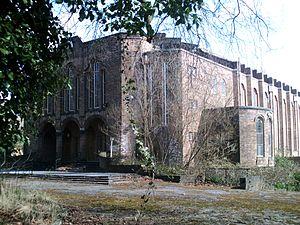
Henry Cohen, premier Baron Cohen de Birkenhead, CH, FRCP, né le 21 février 1900 à Birkenhead, près de Liverpool, et mort le 7 août 1977 à Bath, est un médecin, historien de la médecine et conférencier britannique. Il est resté célèbre pour une Harveian Oration donnée au Royal College of Physicians en 1970, sur le mouvement du sang dans les veines et pour sa création de trois termes médicaux qui seront par la suite universellement utilisés pour désigner les lésions élémentaires des nerfs périphériques : « neurotmésis », « axonotmésis » et « neurapraxie ».